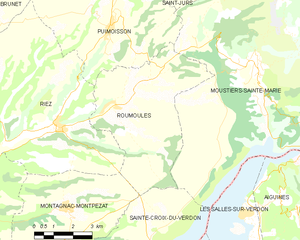
Carte des communes françaises: Roumoules
Roumoules est une commune française, située dans le département des Alpes-de-Haute-Provence en région Provence-Alpes-Côte d'Azur.